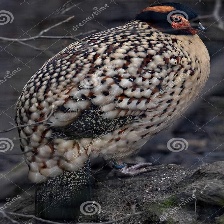
Species: CABOTS TRAGOPAN
Scientific name: TRAGOPAN CABOTI